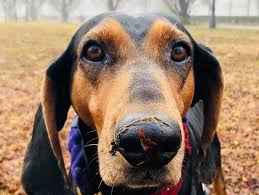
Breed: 225-n000062-black_and_tan_coonhound